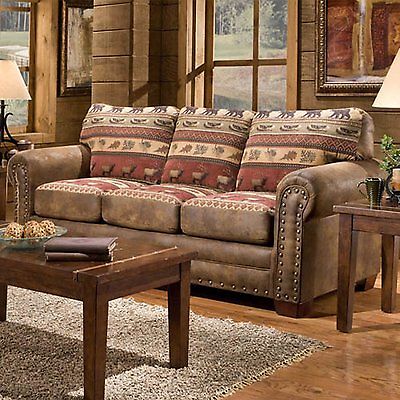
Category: sofa